2003 Algerian Cup final

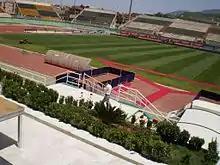
Mustapha Tchaker Stadium hosted the match

The 2003 Algerian Cup Final was the 39th final of the Algerian Cup. The final took place on June 12, 2003, at Stade Mustapha Tchaker in Blida with kick-off at 15:00. USM Alger beat CR Belouizdad in extra time with a golden goal in the 117th minute in the final after the game ended 1–1. It was USM Alger's sixth Algerian Cup in its history.